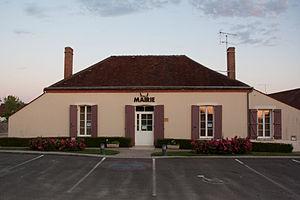
Pressigny-les-Pins est une commune française située dans le département du Loiret en région Centre-Val de Loire. La commune se situe au sud de la région naturelle du Gâtinais, dans la partie dite du Gâtinais pauvre ou Gâtinais de l'est. Pressigny-les-Pins, commune rurale de 478 habitants, fait partie de l'aire urbaine de Montargis.